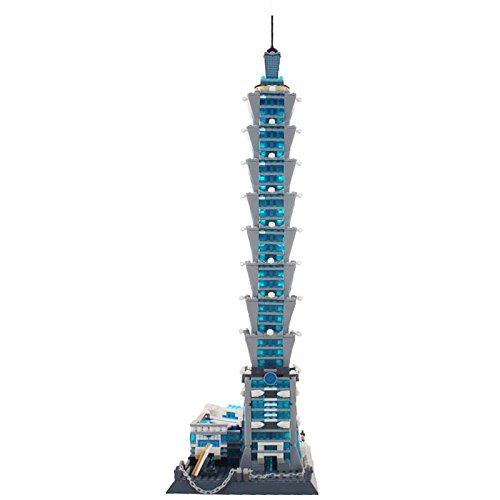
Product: WANGE Simple Package Worldwide Famous Architecture Building Blocks Toy Set The Taipei 101 978 pcs
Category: Toys & Games | Games & Accessories | Game Collections
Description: This is a very high quality set manufactured by WANGE.
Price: $104.44
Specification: ProductDimensions:10x10x24inches|ItemWeight:5pounds|ShippingWeight:5pounds(Viewshippingratesandpolicies)|ASIN:B01JSPZZXY|Itemmodelnumber:8019|Manufacturerrecommendedage:6yearsandup